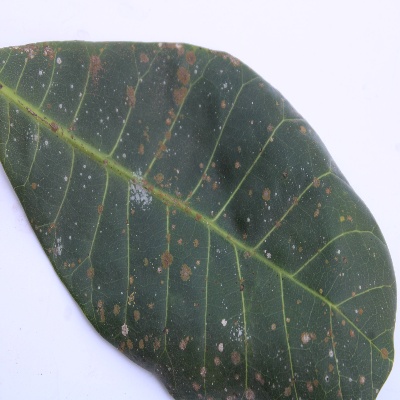
Crop: Cashew
Condition: red rust